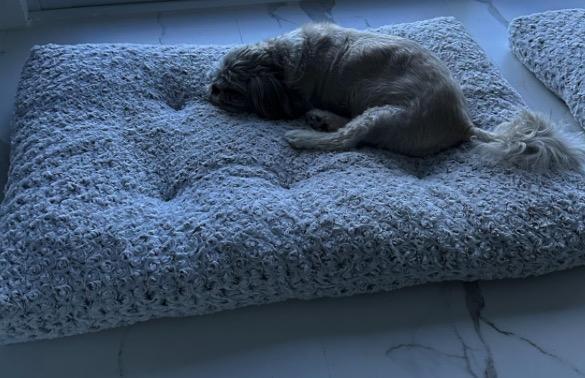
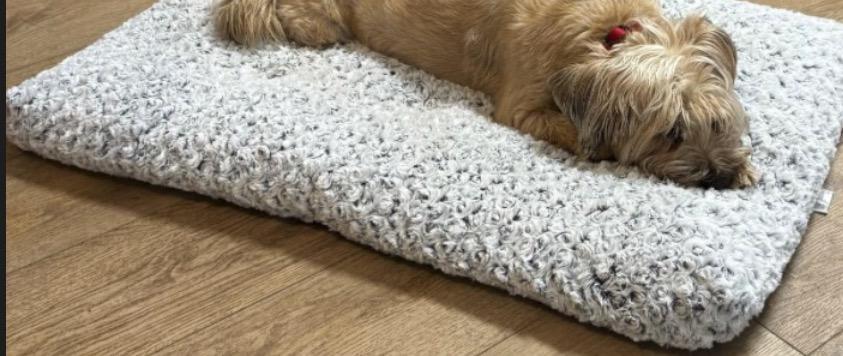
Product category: misc
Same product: yes